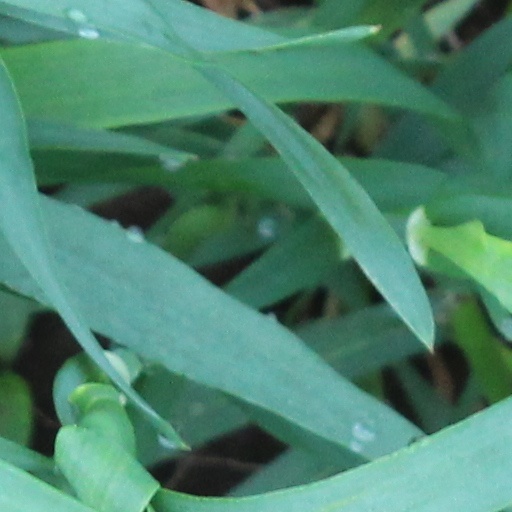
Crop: wheat